Dee Why-class ferry

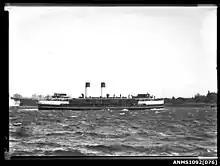
"Curl Curl" on Sydney Harbour in 1930

"Curl Curl" was registered in Sydney on 26 October 1928 and "Dee Why" on 2 November 1928. "Curl Curl" was fitted with a bow propeller and rudder for her double-ended service configuration, and her official trials were on 30 November 1928 and "Dee Why" on 24 December 1928. Both ships exceeded 17.5 knots on their trials. "Curl Curl" is thought to have been the fastest conventional single displacement hulled ferry on Sydney Harbour, with the current "Freshwater"-class ferries considerably slower. Only the later hydrofoils (introduced 1960s) and catamarans (introduced 1990s) have been faster. "Dee Why" was marginally slower. Soon after her arrival in Sydney, "Curl Curl" ran a trial trip to Manly in twenty-five minutes with three knots to spare. The next day, with officials on board, "Bellubera" was given a 12-minute head start from Circular Quay, and was passed by "Curl Curl" at Middle Head, equivalent to three quarters of the distance to Manly. Returning to Circular Quay, she reached 17.75 knots. When the two sisters were run free (ie, continuously and not to a time-table) to move Anniversary Day crowds in 1936, they completed trips in 22 minutes, which required an average 18 knots (the vessels' theoretical maximum). The "South Steyne" of 1938, could only manage a 23-minute trip.